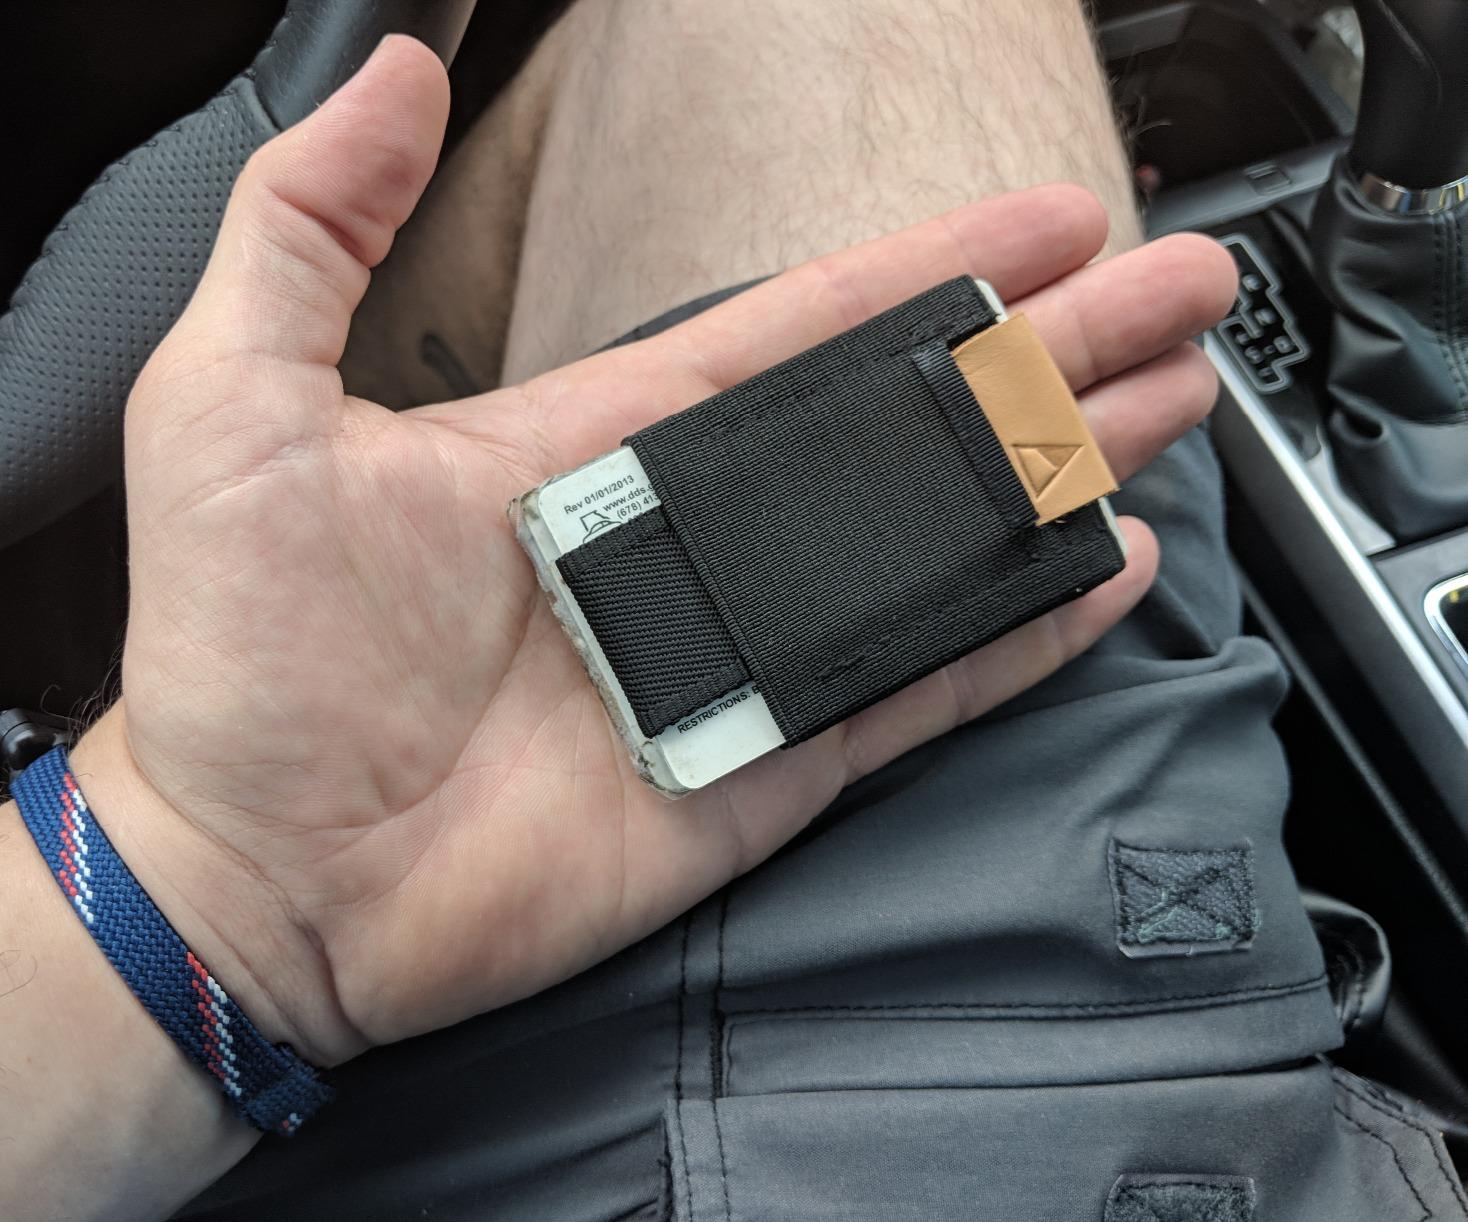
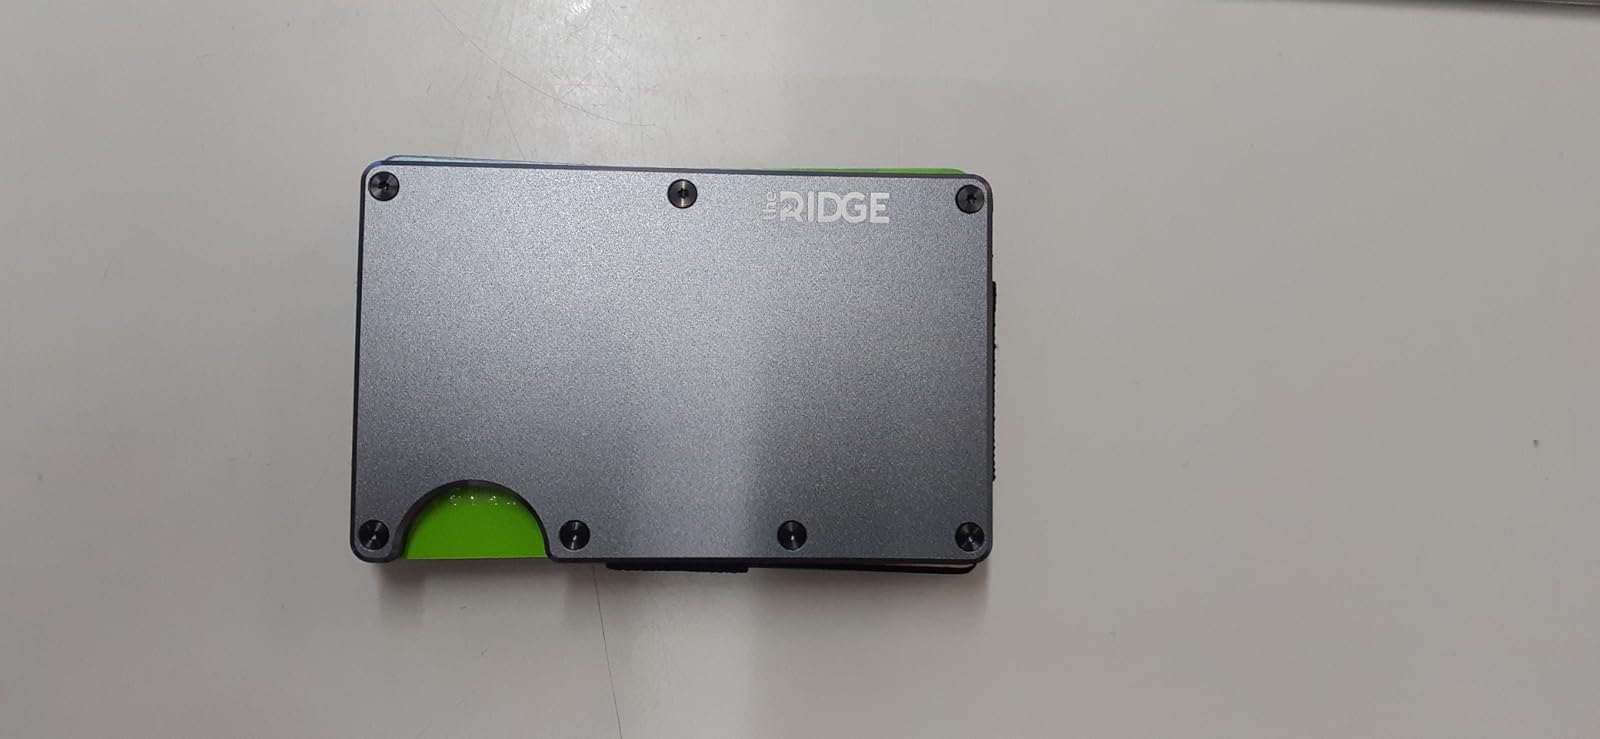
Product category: accessories_wallet
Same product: no